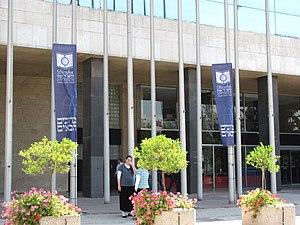
Dirshu est une organisation internationale juive ultra-orthodoxe dont le but est de renforcer et d'encourager l'étude de la sainte Torah. Dirshu a été fondée en 1997, l'organisation parraine des cycles d'études et des conférences de la Torah, offre des incitations financières aux individus et aux groupes pour apprendre et maîtriser les textes du Talmud, de la Halacha et du Moussar. Dirshu a également publié de nouvelles éditions de textes juifs traditionnels et a parrainé d'importantes réunions pour célébrer la fin de leurs cycles d'étude. Depuis 2018, plus de 150.000 personnes ont participé à ses programmes qui se sont étendus à 26 pays situés sur les cinq continents. Le nom de l'organisation est basé sur un verset du Livre des Psaumes 105:4 qui dit: "Cherchez Dieu et sa puissance, cherchez constamment son visage."